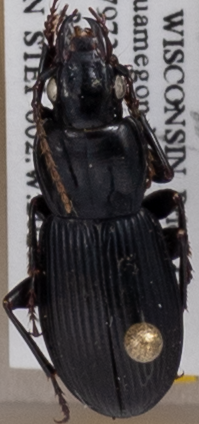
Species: Pterostichus novus
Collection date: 2021-07-27 04:00:00
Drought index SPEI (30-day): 0.312
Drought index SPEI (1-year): -0.128
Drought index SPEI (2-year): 1.13